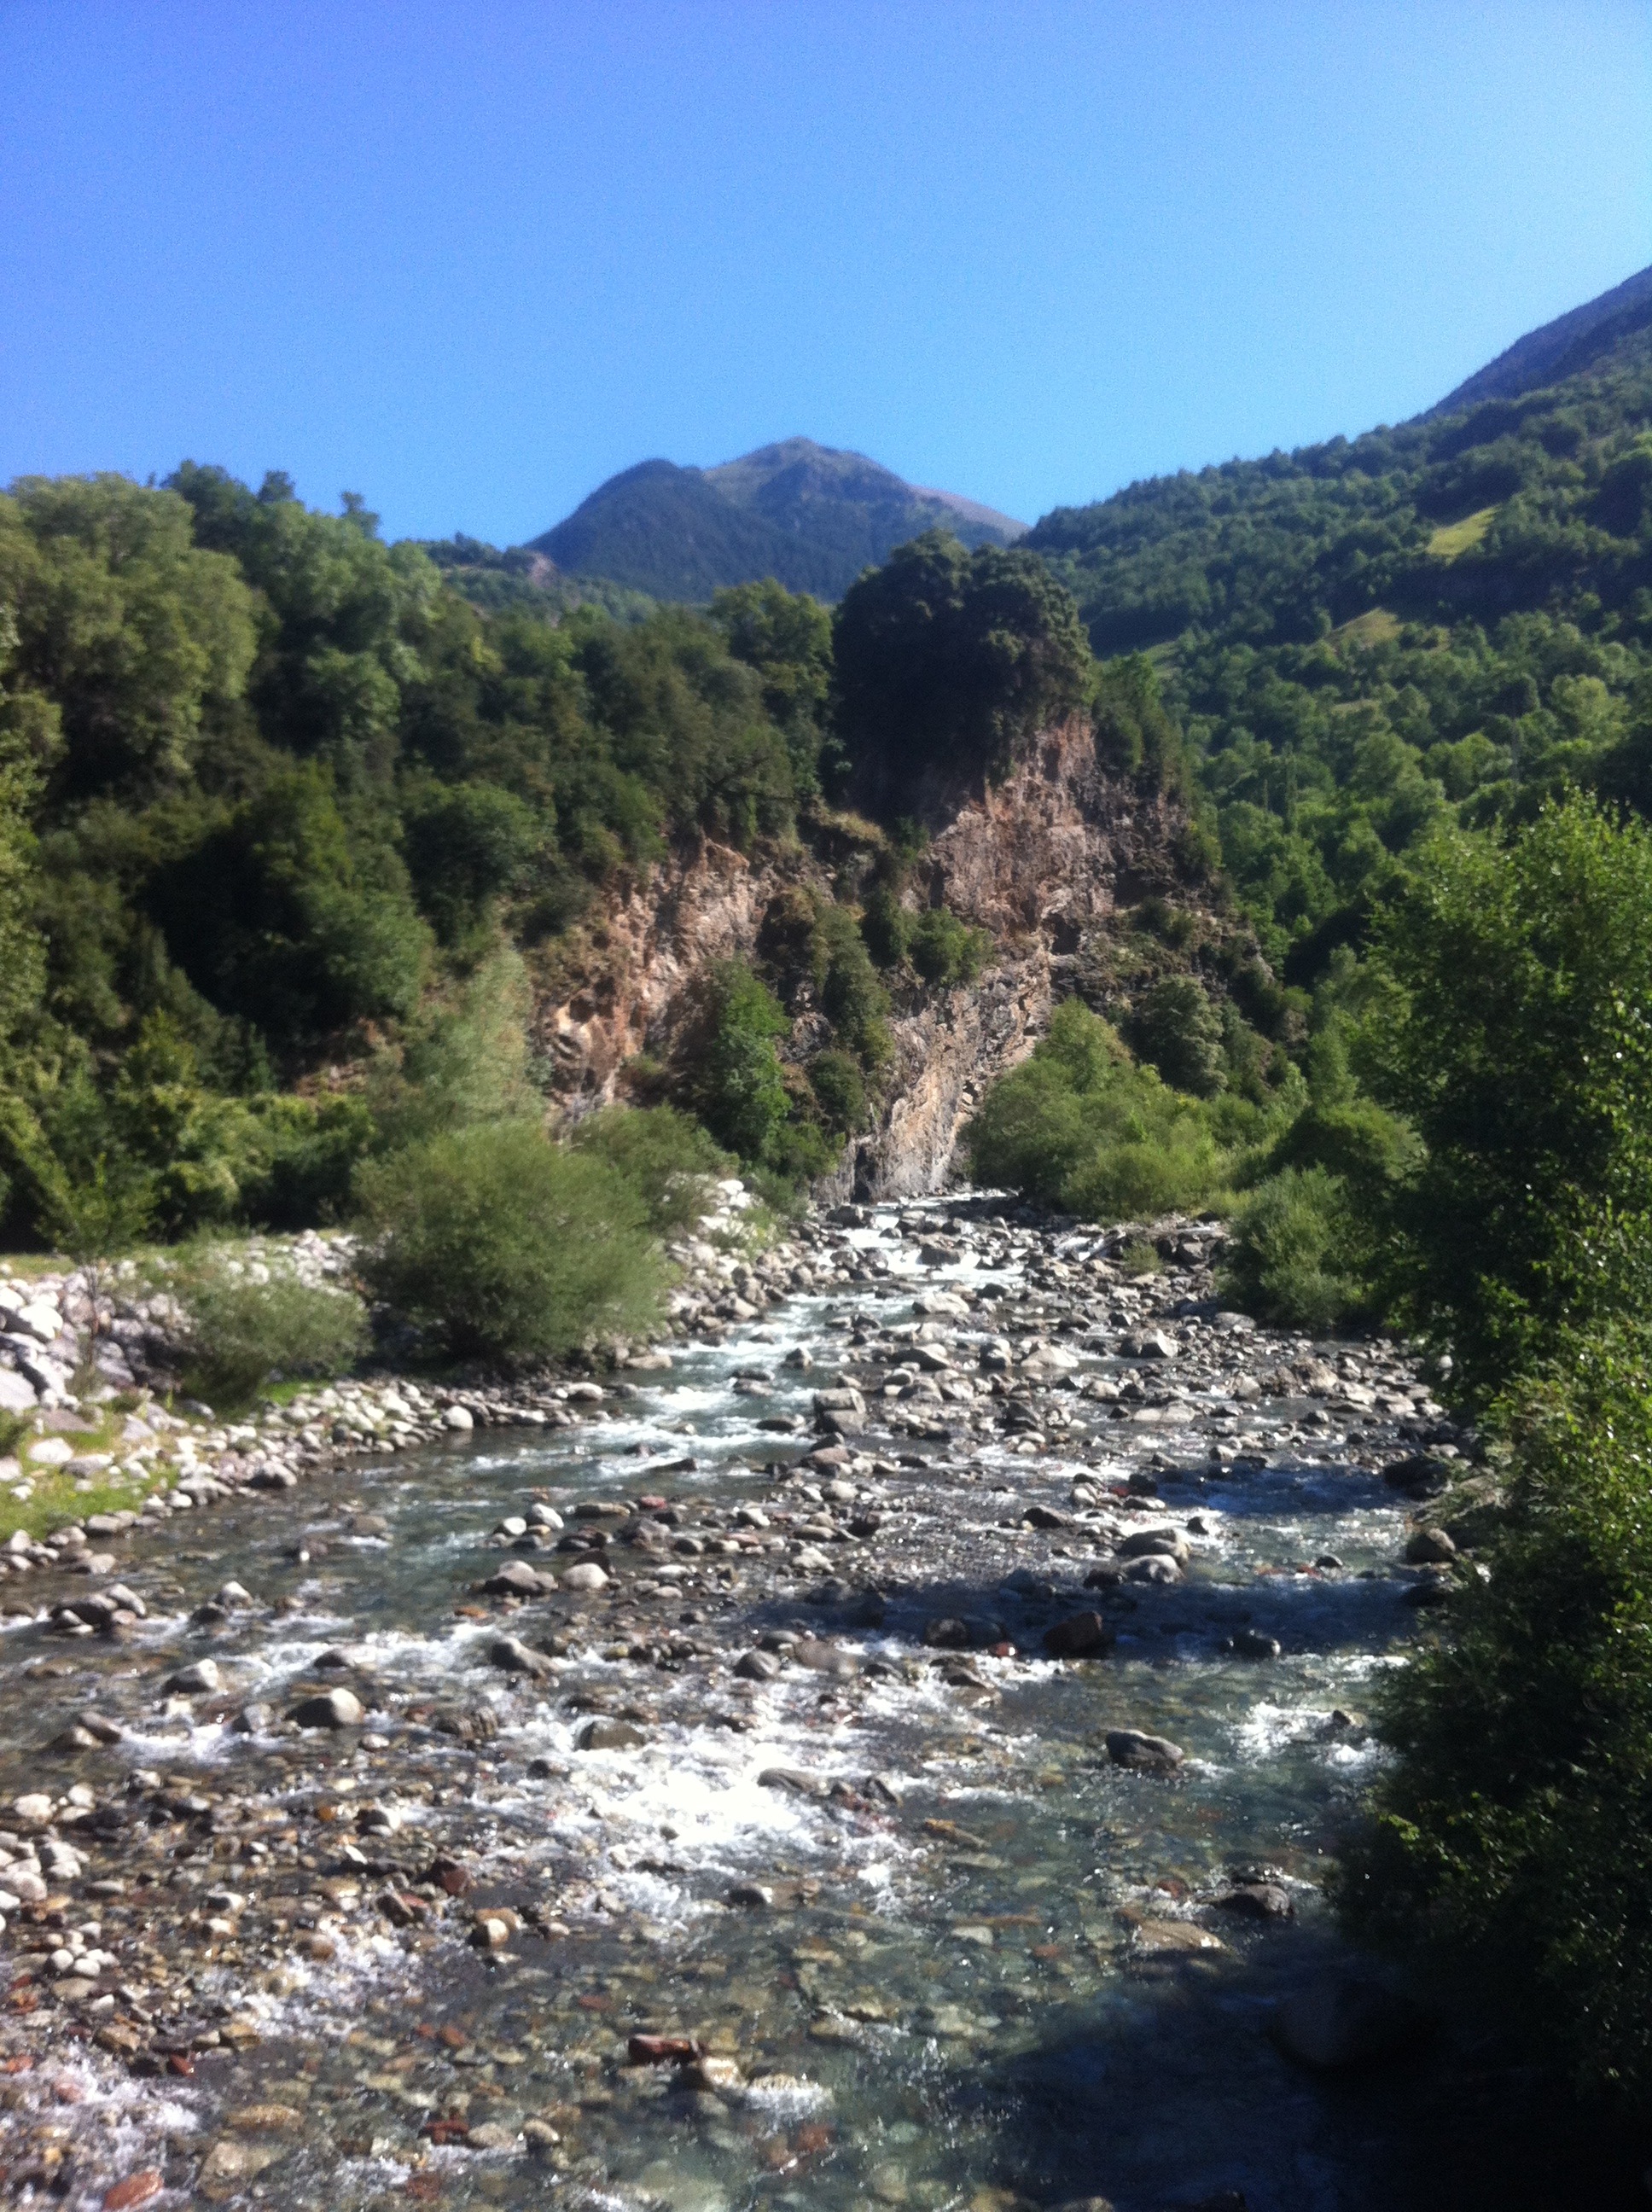
landscape, nature, forest, wilderness, walking, mountain, trail, adventure, river, valley, stream, trees, geology, mountains, ravine, pyrenees, wadi, landform, geological phenomenon